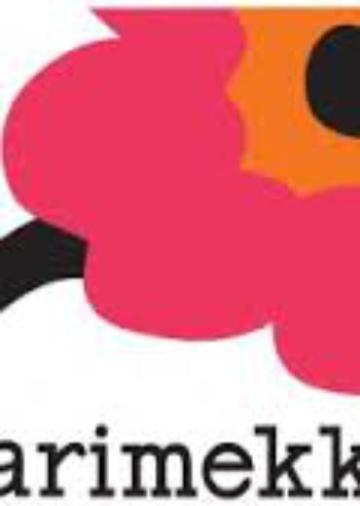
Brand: marimekko
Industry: Necessities